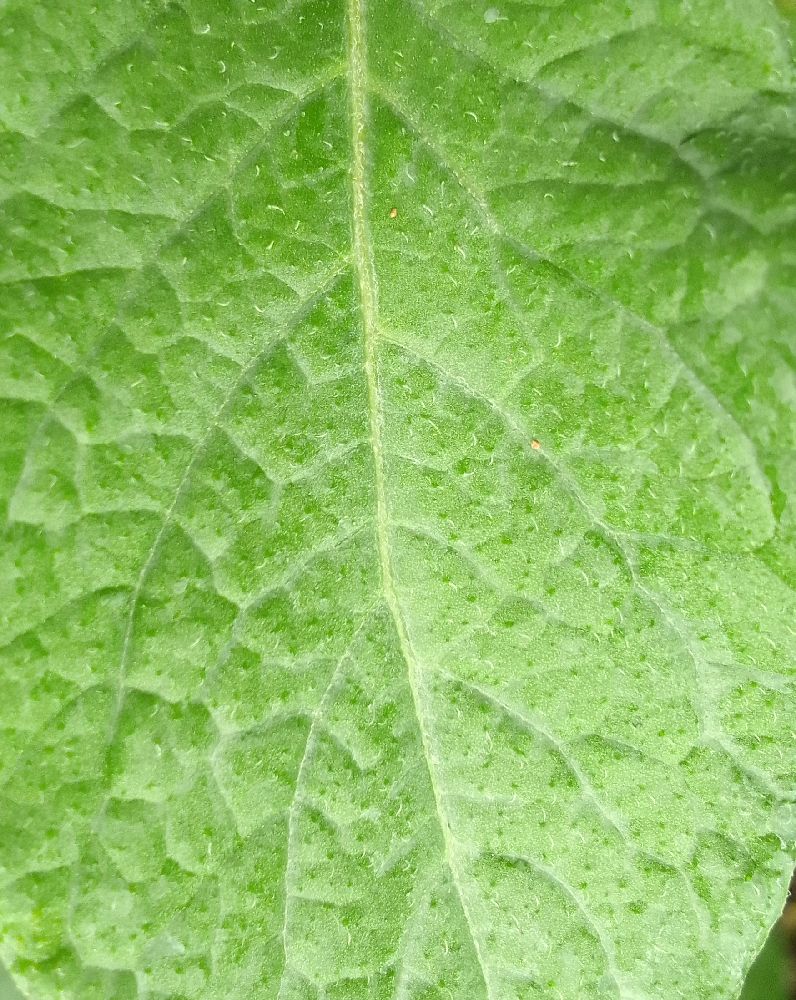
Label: Healthy